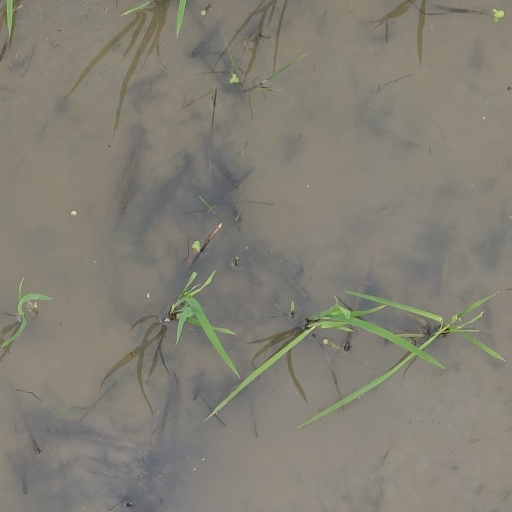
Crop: rice